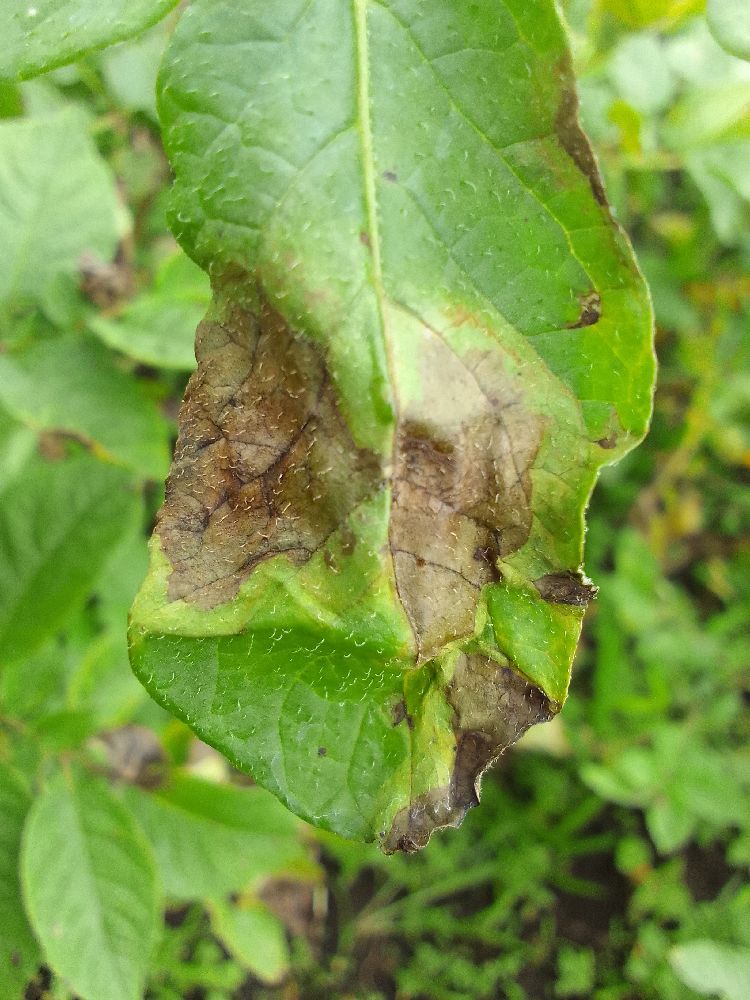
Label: Late blight